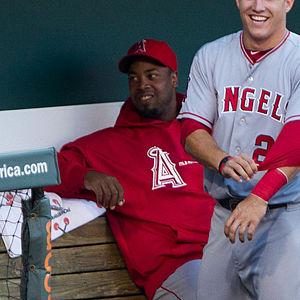
Jerome Lee Williams est un lanceur droitier de la Ligue majeure de baseball. Il est présentement agent libre.